Zentia

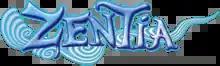

Zentia was a free-to-play global MMORPG that takes place in a Chinese fairy tale world, described by its creators as "charmingly hardcore". The game was jointly produced by Changyou and Pixel Soft. Pixel Soft originally debuted the game in China. Changyou implemented a major revamp for North American audiences, which, among other changes, introduced more humor and social aspects. Open Beta for the North American version began on October 13, 2010. The North American version of "Zentia" officially closed at 11:59 PM PDT on August 13, 2012.